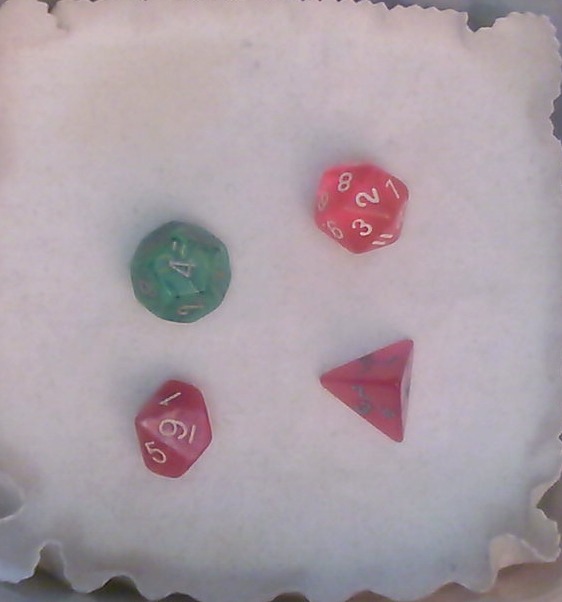
Dice in frame:
type: d10
value: 9
type: d12
value: 4
type: d20
value: 2
type: d4
value: 3
Label source: human
Face values trusted: yes